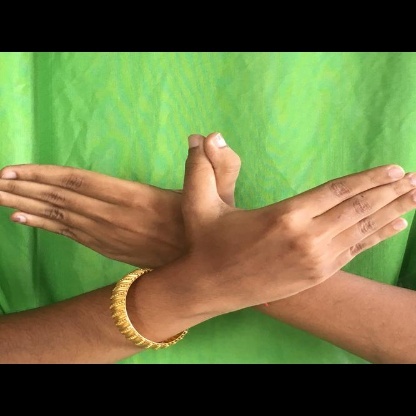
Mudra: Garuda